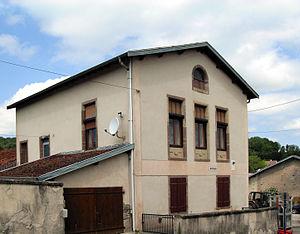
L'école d'Ubexy
Ubexy est une commune française située dans le département des Vosges, en région Grand Est.